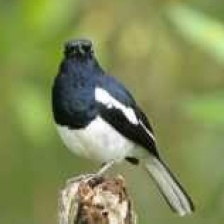
Species: EURASIAN MAGPIE
Scientific name: PICA PICA
ImageNet parent category: magpie